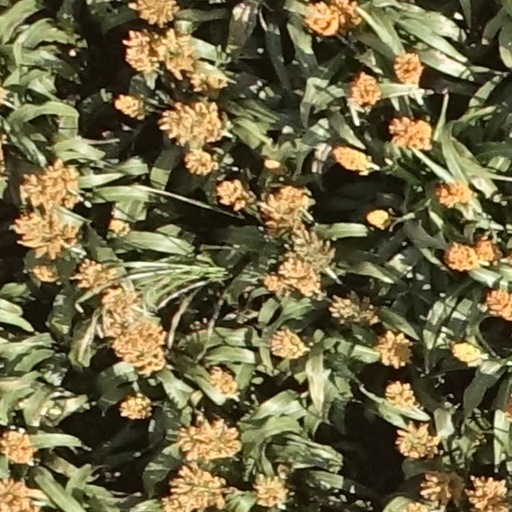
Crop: sorghum